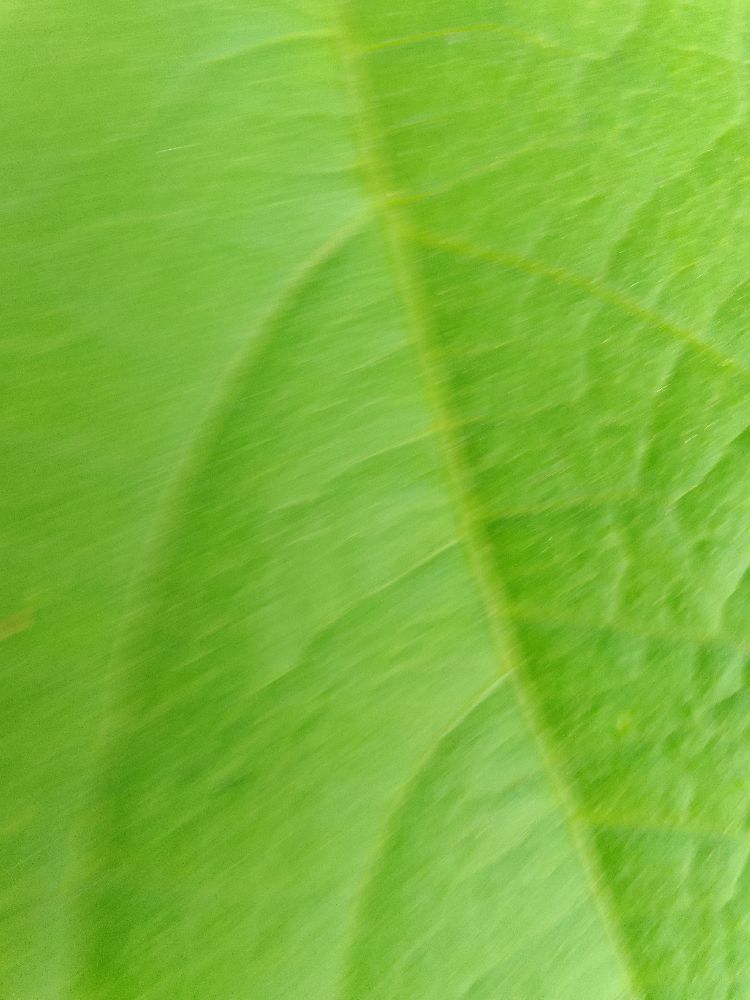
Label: healthy